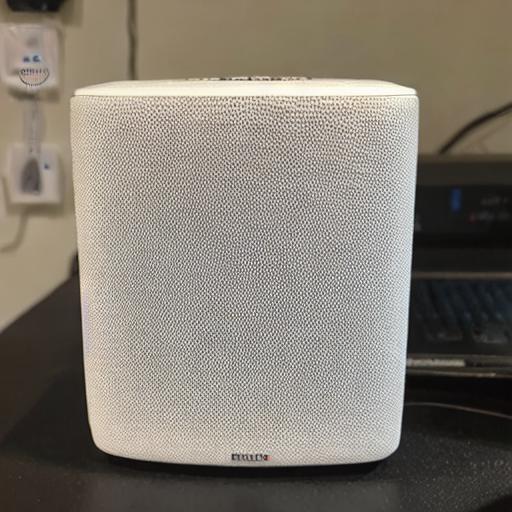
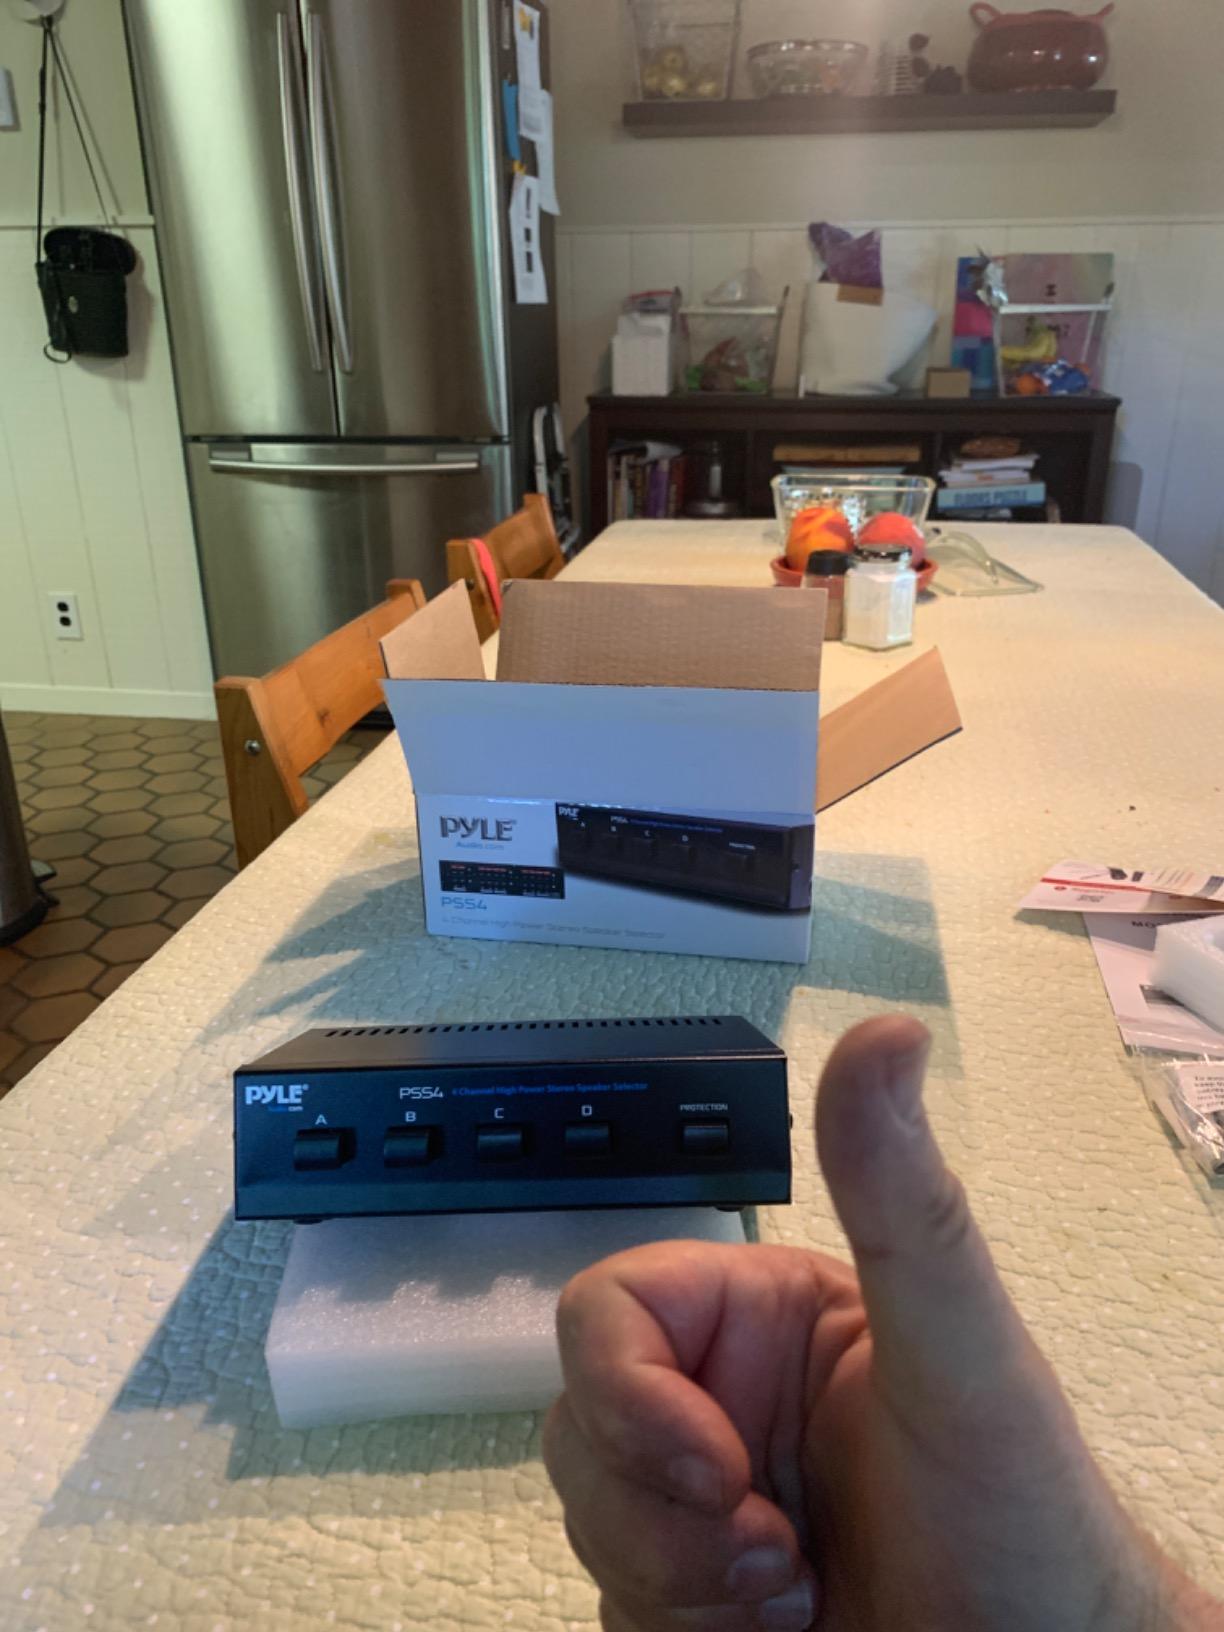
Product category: speaker
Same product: no